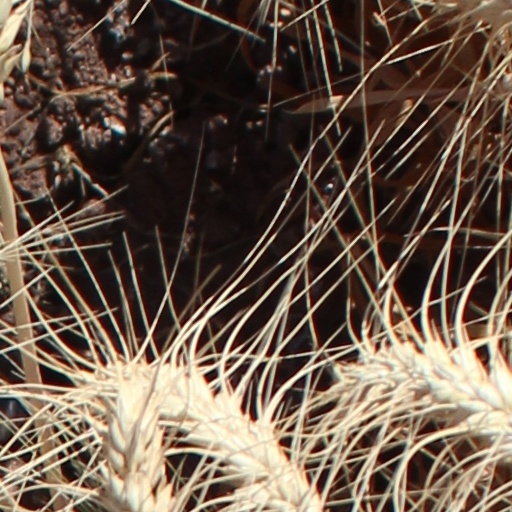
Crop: wheat